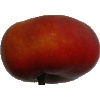
Label: Nectarine Flat 1